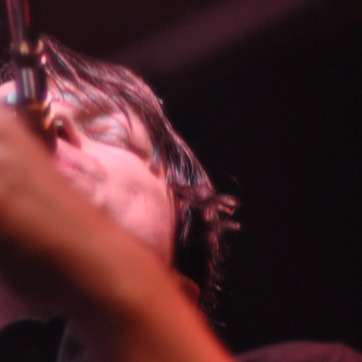
Material: hair